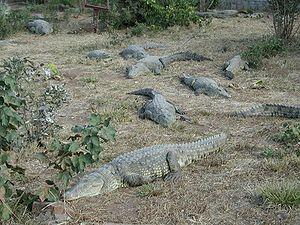
Le lac Victoria, ou Nyanza, est le plus grand lac d'Afrique et le quatrième ou le deuxième au monde en superficie avec 68 100 km². Il doit son nom à l'explorateur britannique Speke qui fut en 1858 le premier Européen à l'atteindre, et qui le baptisa en l'honneur de la reine Victoria. Situé en Afrique de l'Est, au cœur d'une zone densément peuplée, il est bordé par le Kenya au nord-est, l'Ouganda au nord et au nord-ouest et la Tanzanie au sud, sud-ouest et sud-est. Occupant une dépression encadrée par les deux branches de la vallée du grand rift, il est la source du Nil Blanc, le plus long affluent du Nil.